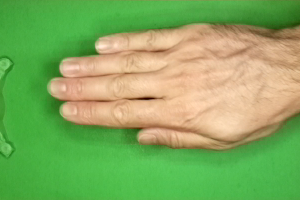
Label: paper